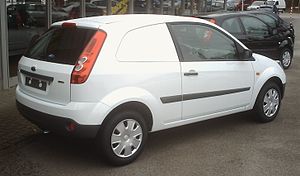
Ford Fiesta / Varebiler / Fiesta Van
Ford Fiesta er en bilmodel fra Ford Motor Company, som sælges over hele verden. Minibilen har været i produktion siden maj 1976 og er indtil videre blevet bygget i mere end 15 mio. eksemplarer. I tidens løb er Fiesta teknisk set blevet yderligere forbedret og redesignet, dog har ikke hver modifikation været en helt ny model.